Kentucky Colonel

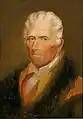
Portrait of Col. Daniel Boone, one of the first Kentucky colonels, painted by Chester Harding in 1820

In 1776, Col. John Bowman was the first Kentucky colonel officially appointed. Col. John Bowman was appointed as colonel of the Militia of Kentucky County by Governor of the Colony of Virginia, Patrick Henry. Notable pioneer, Daniel Boone was given the title "colonel" by Col. Judge Richard Henderson in 1775 when he founded the settlement of Boonesborough. Boone was not officially granted a Kentucky colonelcy until 1780 when he was commissioned by the governor of Virginia. At the time Kentucky colonelcy was still military appointment in contrast to the modern Kentucky colonelcy which is an honorary title for civilians.